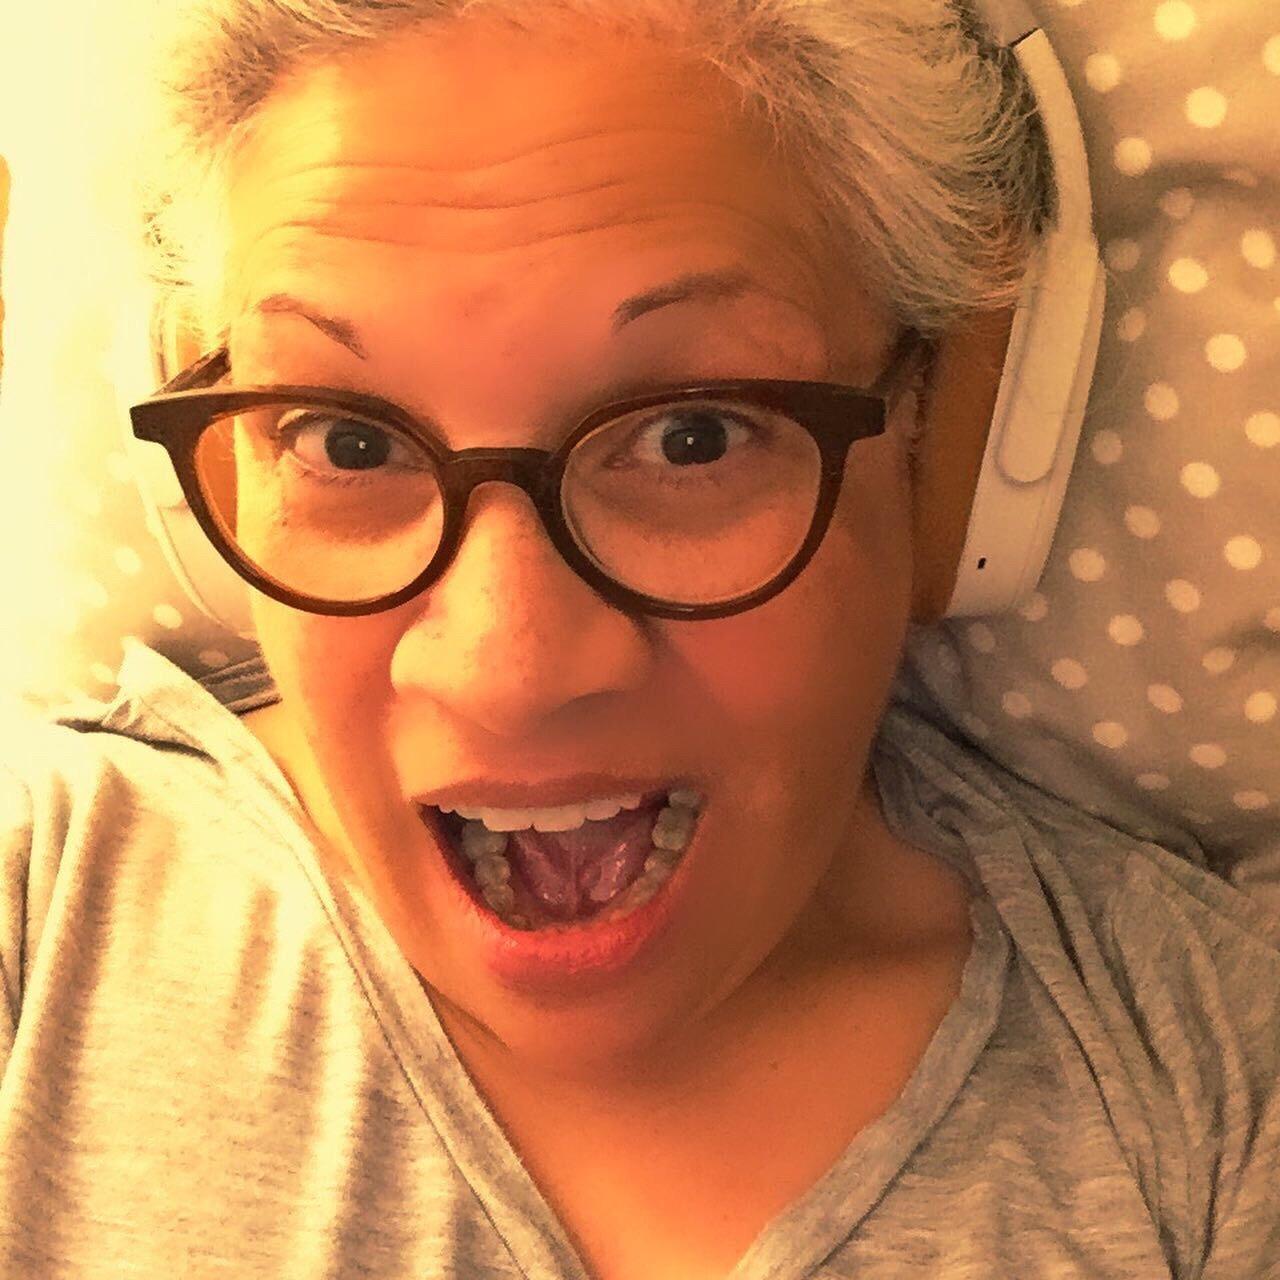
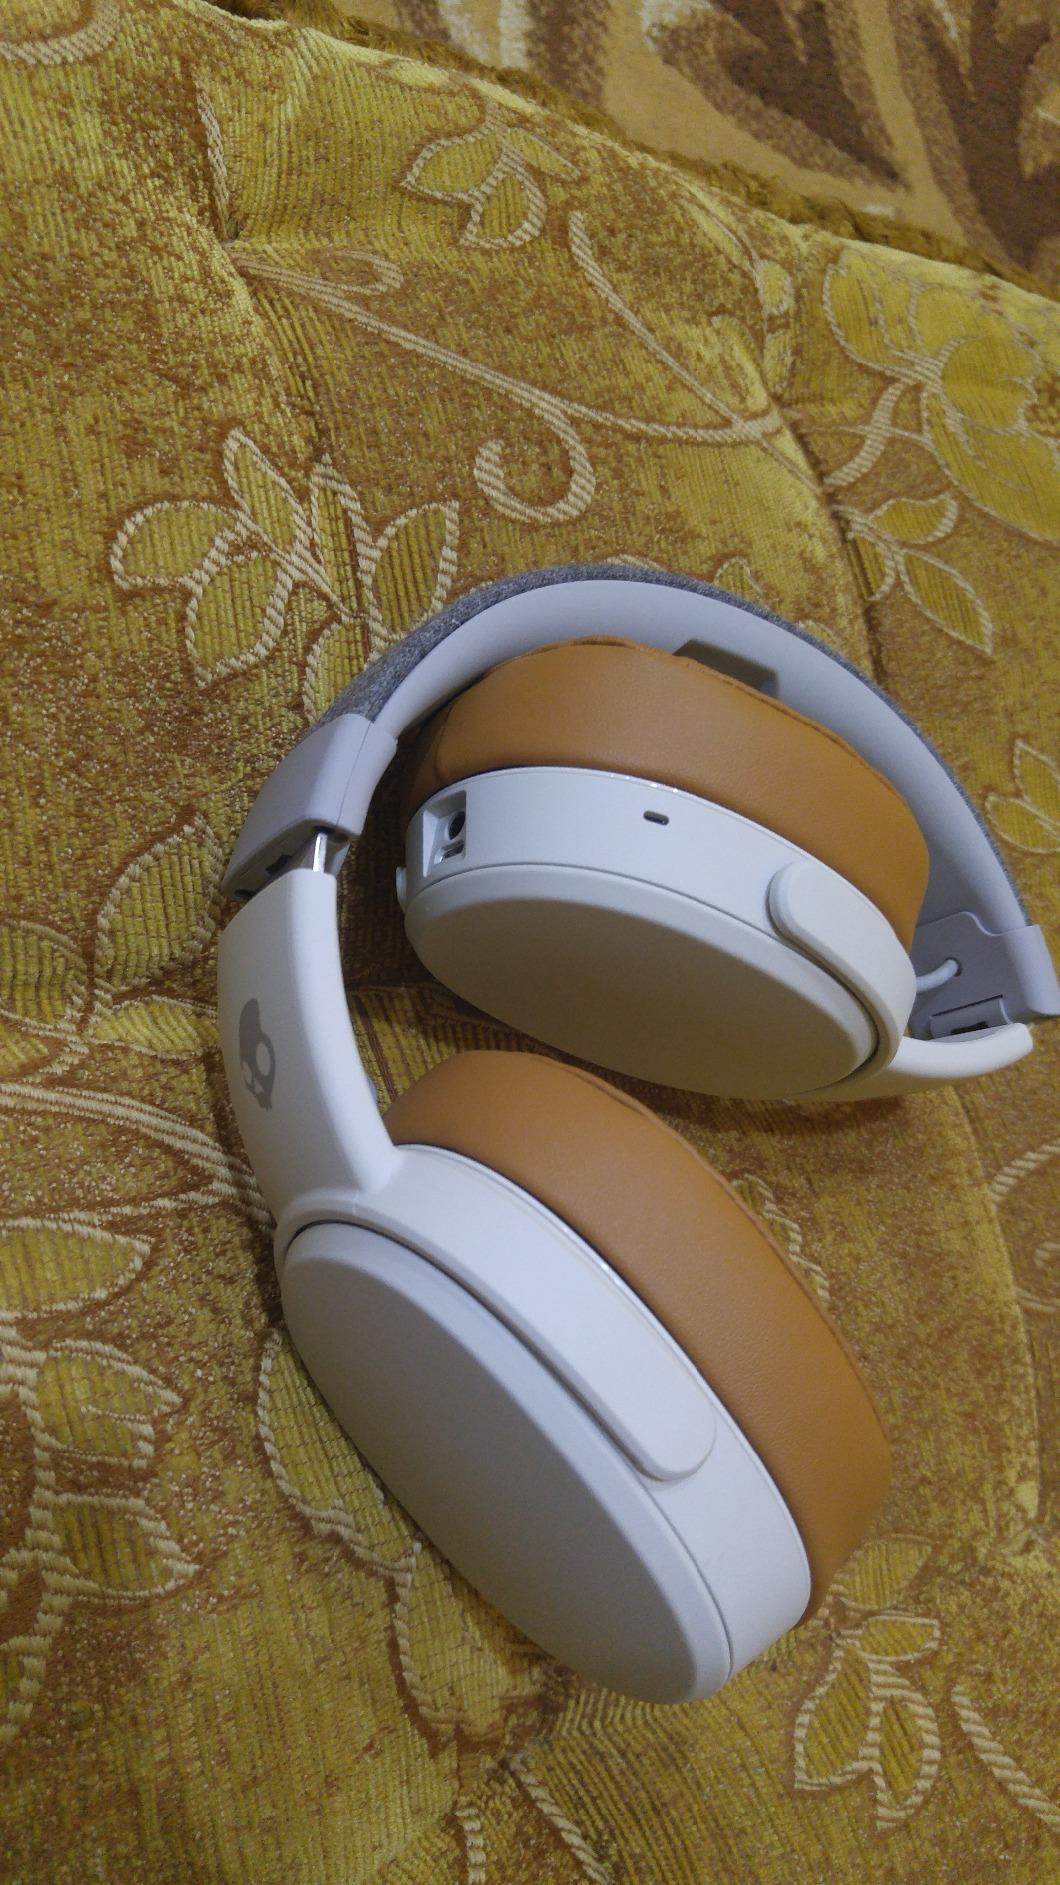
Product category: headphones
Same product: yes